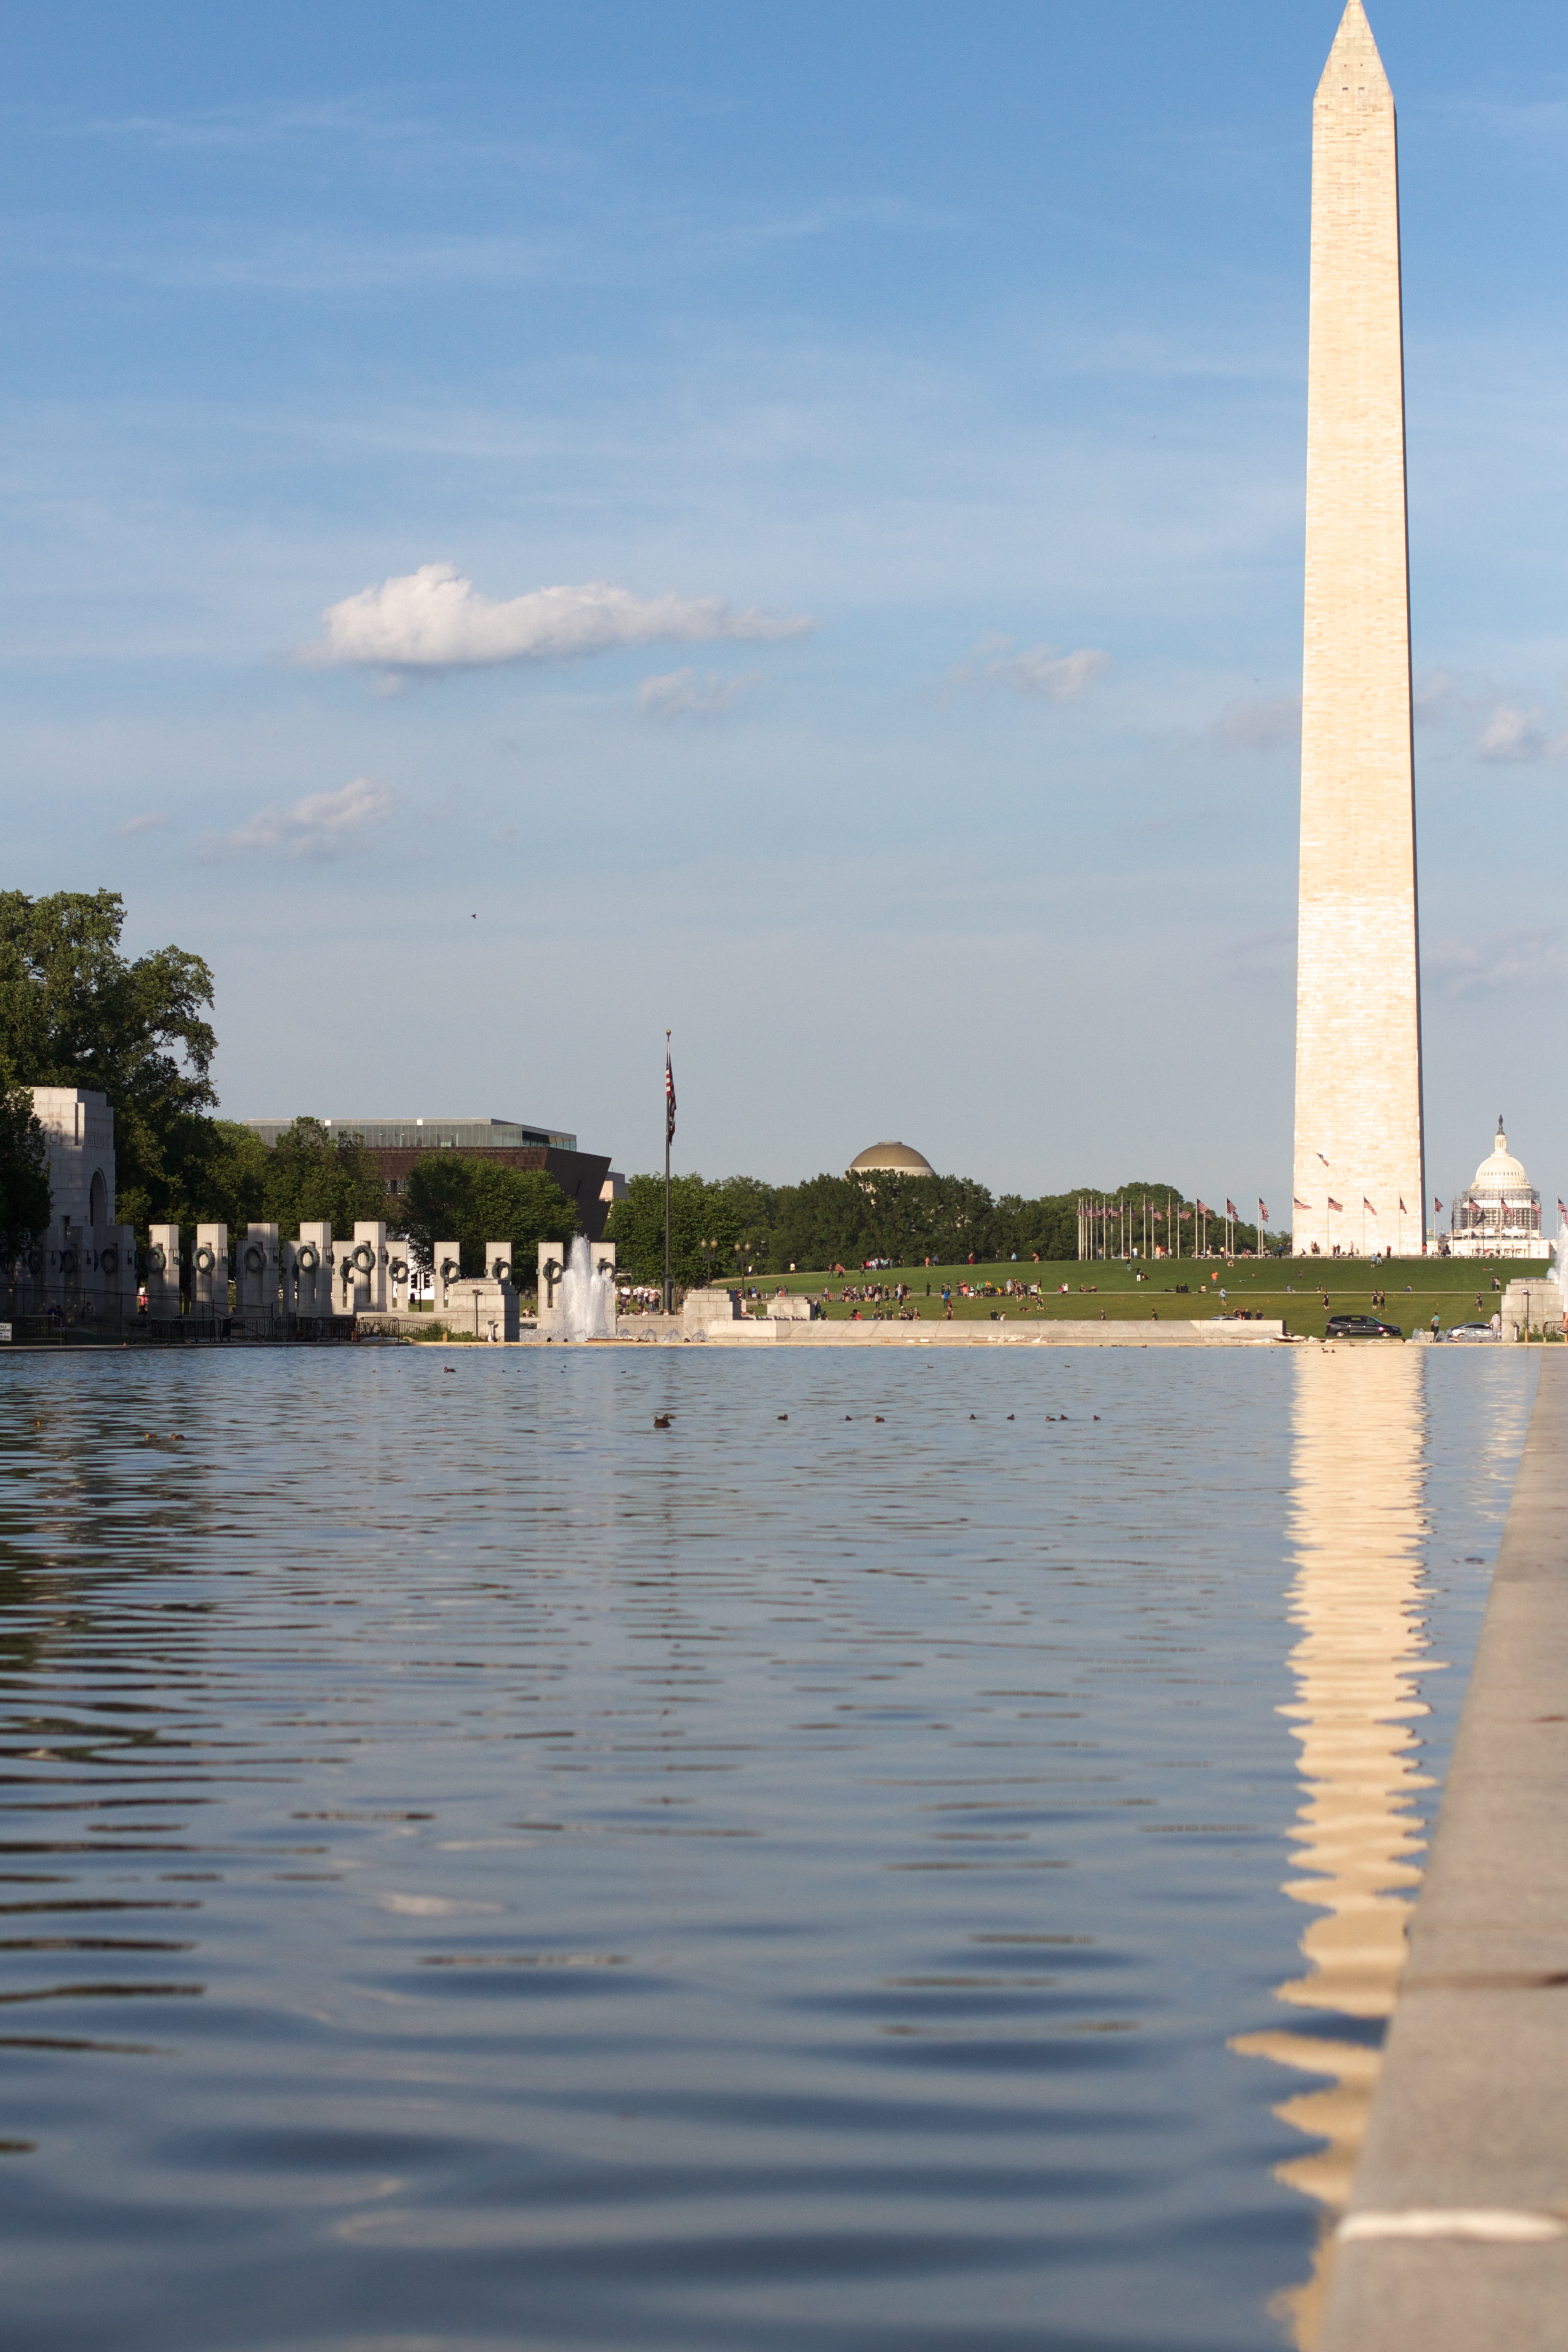
sea, coast, water, lake, river, reflection, tower, bay, waterway